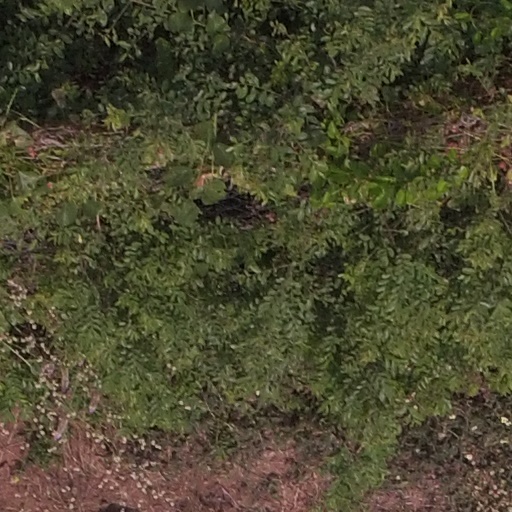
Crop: maize; corn